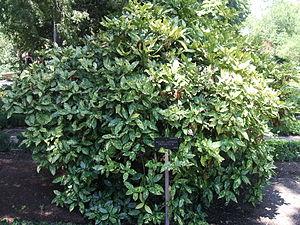
Le genre botanique Aucuba regroupe quelques espèces d'arbustes originaires d'Asie centrale ou du Japon. La plus connue d'entre elles est Aucuba japonica, fréquemment plantée en haies ou en buissons, reconnaissable notamment à ses feuilles vertes et luisantes maculées de jaune pour la variété crotonifolia et variegata.
La famille botanique des Garryaceae regroupe des plantes dicotylédones.